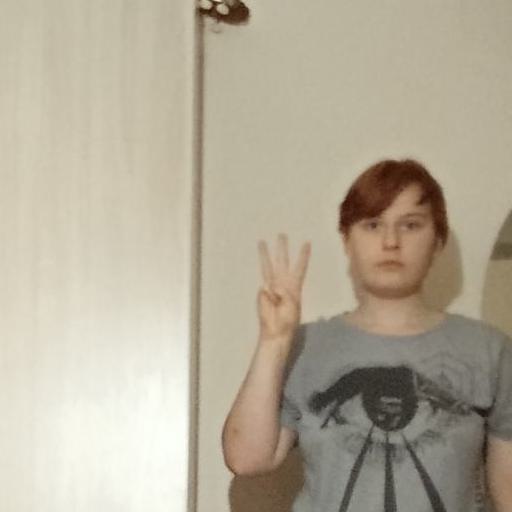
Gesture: three